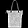
Label: Bag